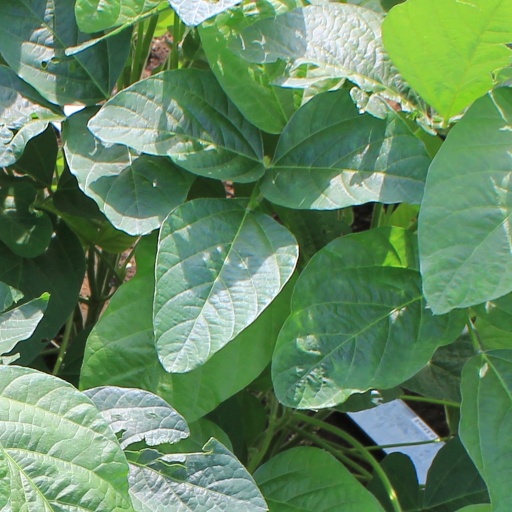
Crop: soybean